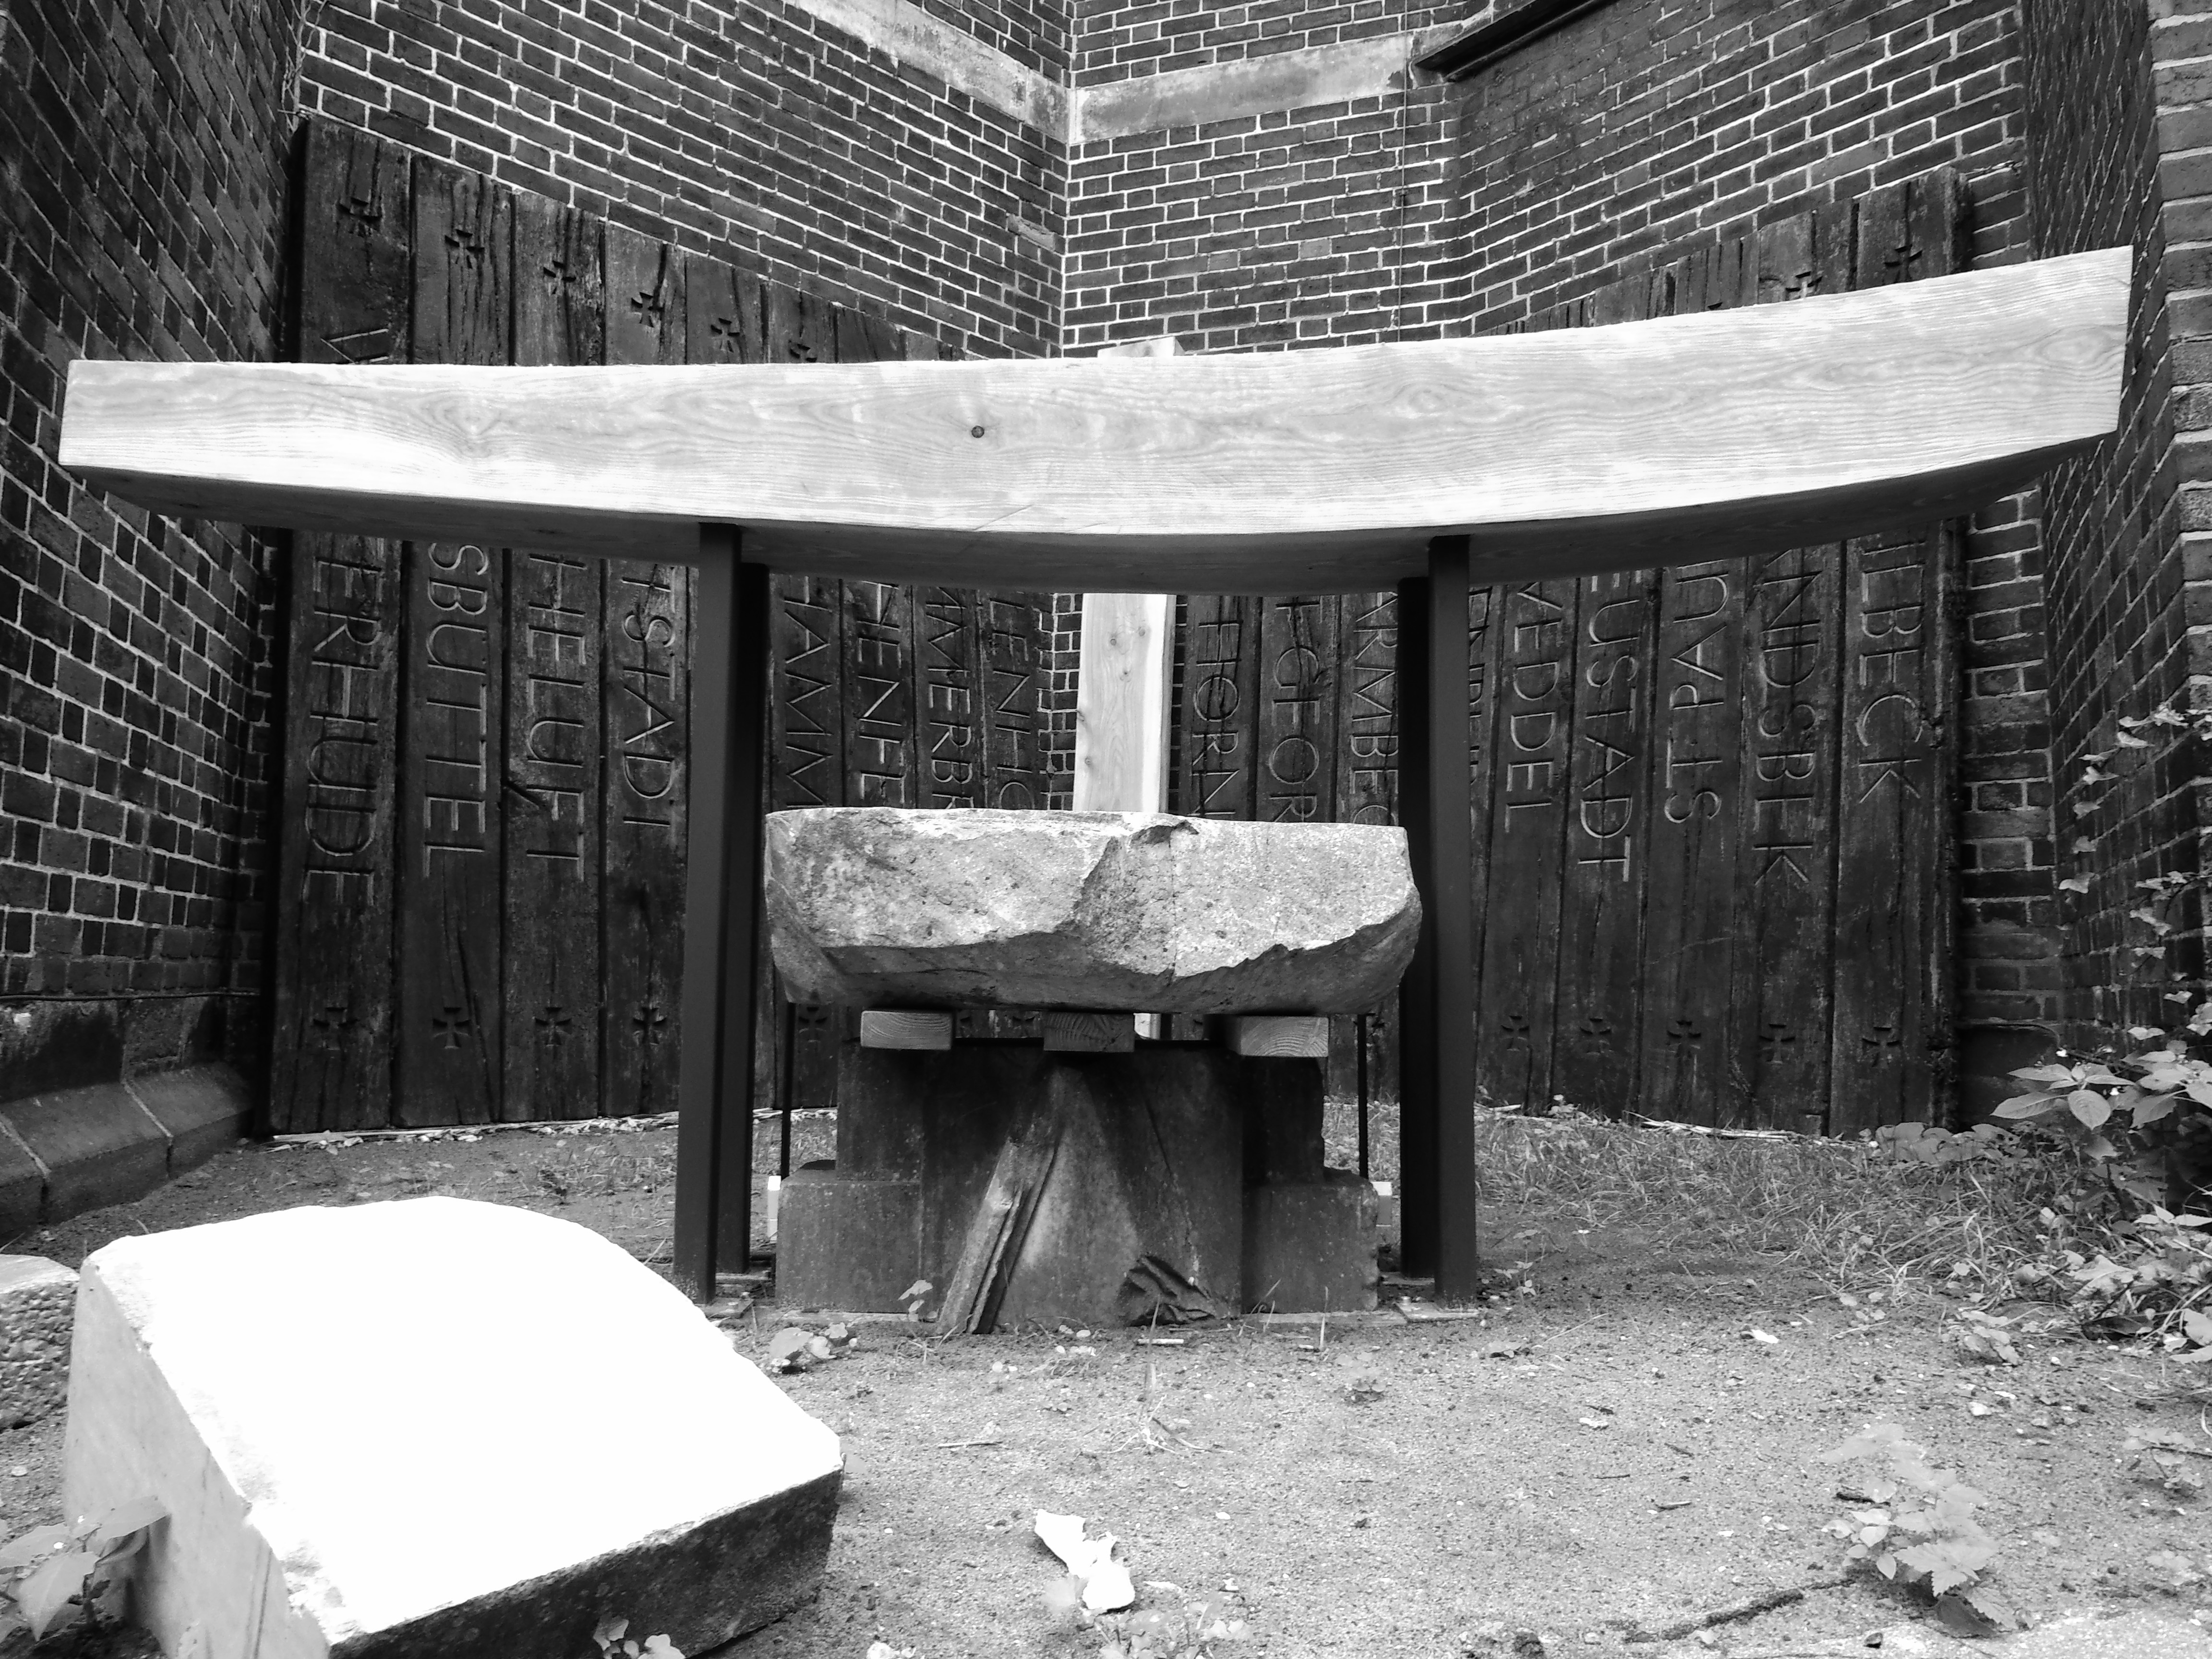
snow, winter, black and white, wood, white, house, weather, black, monochrome, hamburg, never again, urban area, monochrome photography, order for payment of meal, st petri, war dead